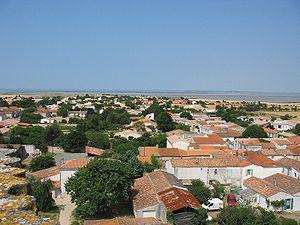
Marsilly est une commune du Sud-Ouest de la France, située dans la partie nord-ouest du département de la Charente-Maritime. Ses habitants sont appelés les Marsellois et les Marselloises.